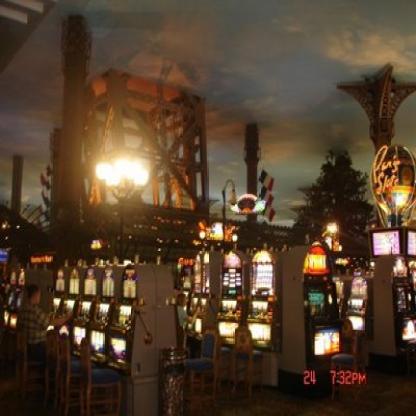
Scene: Indoor